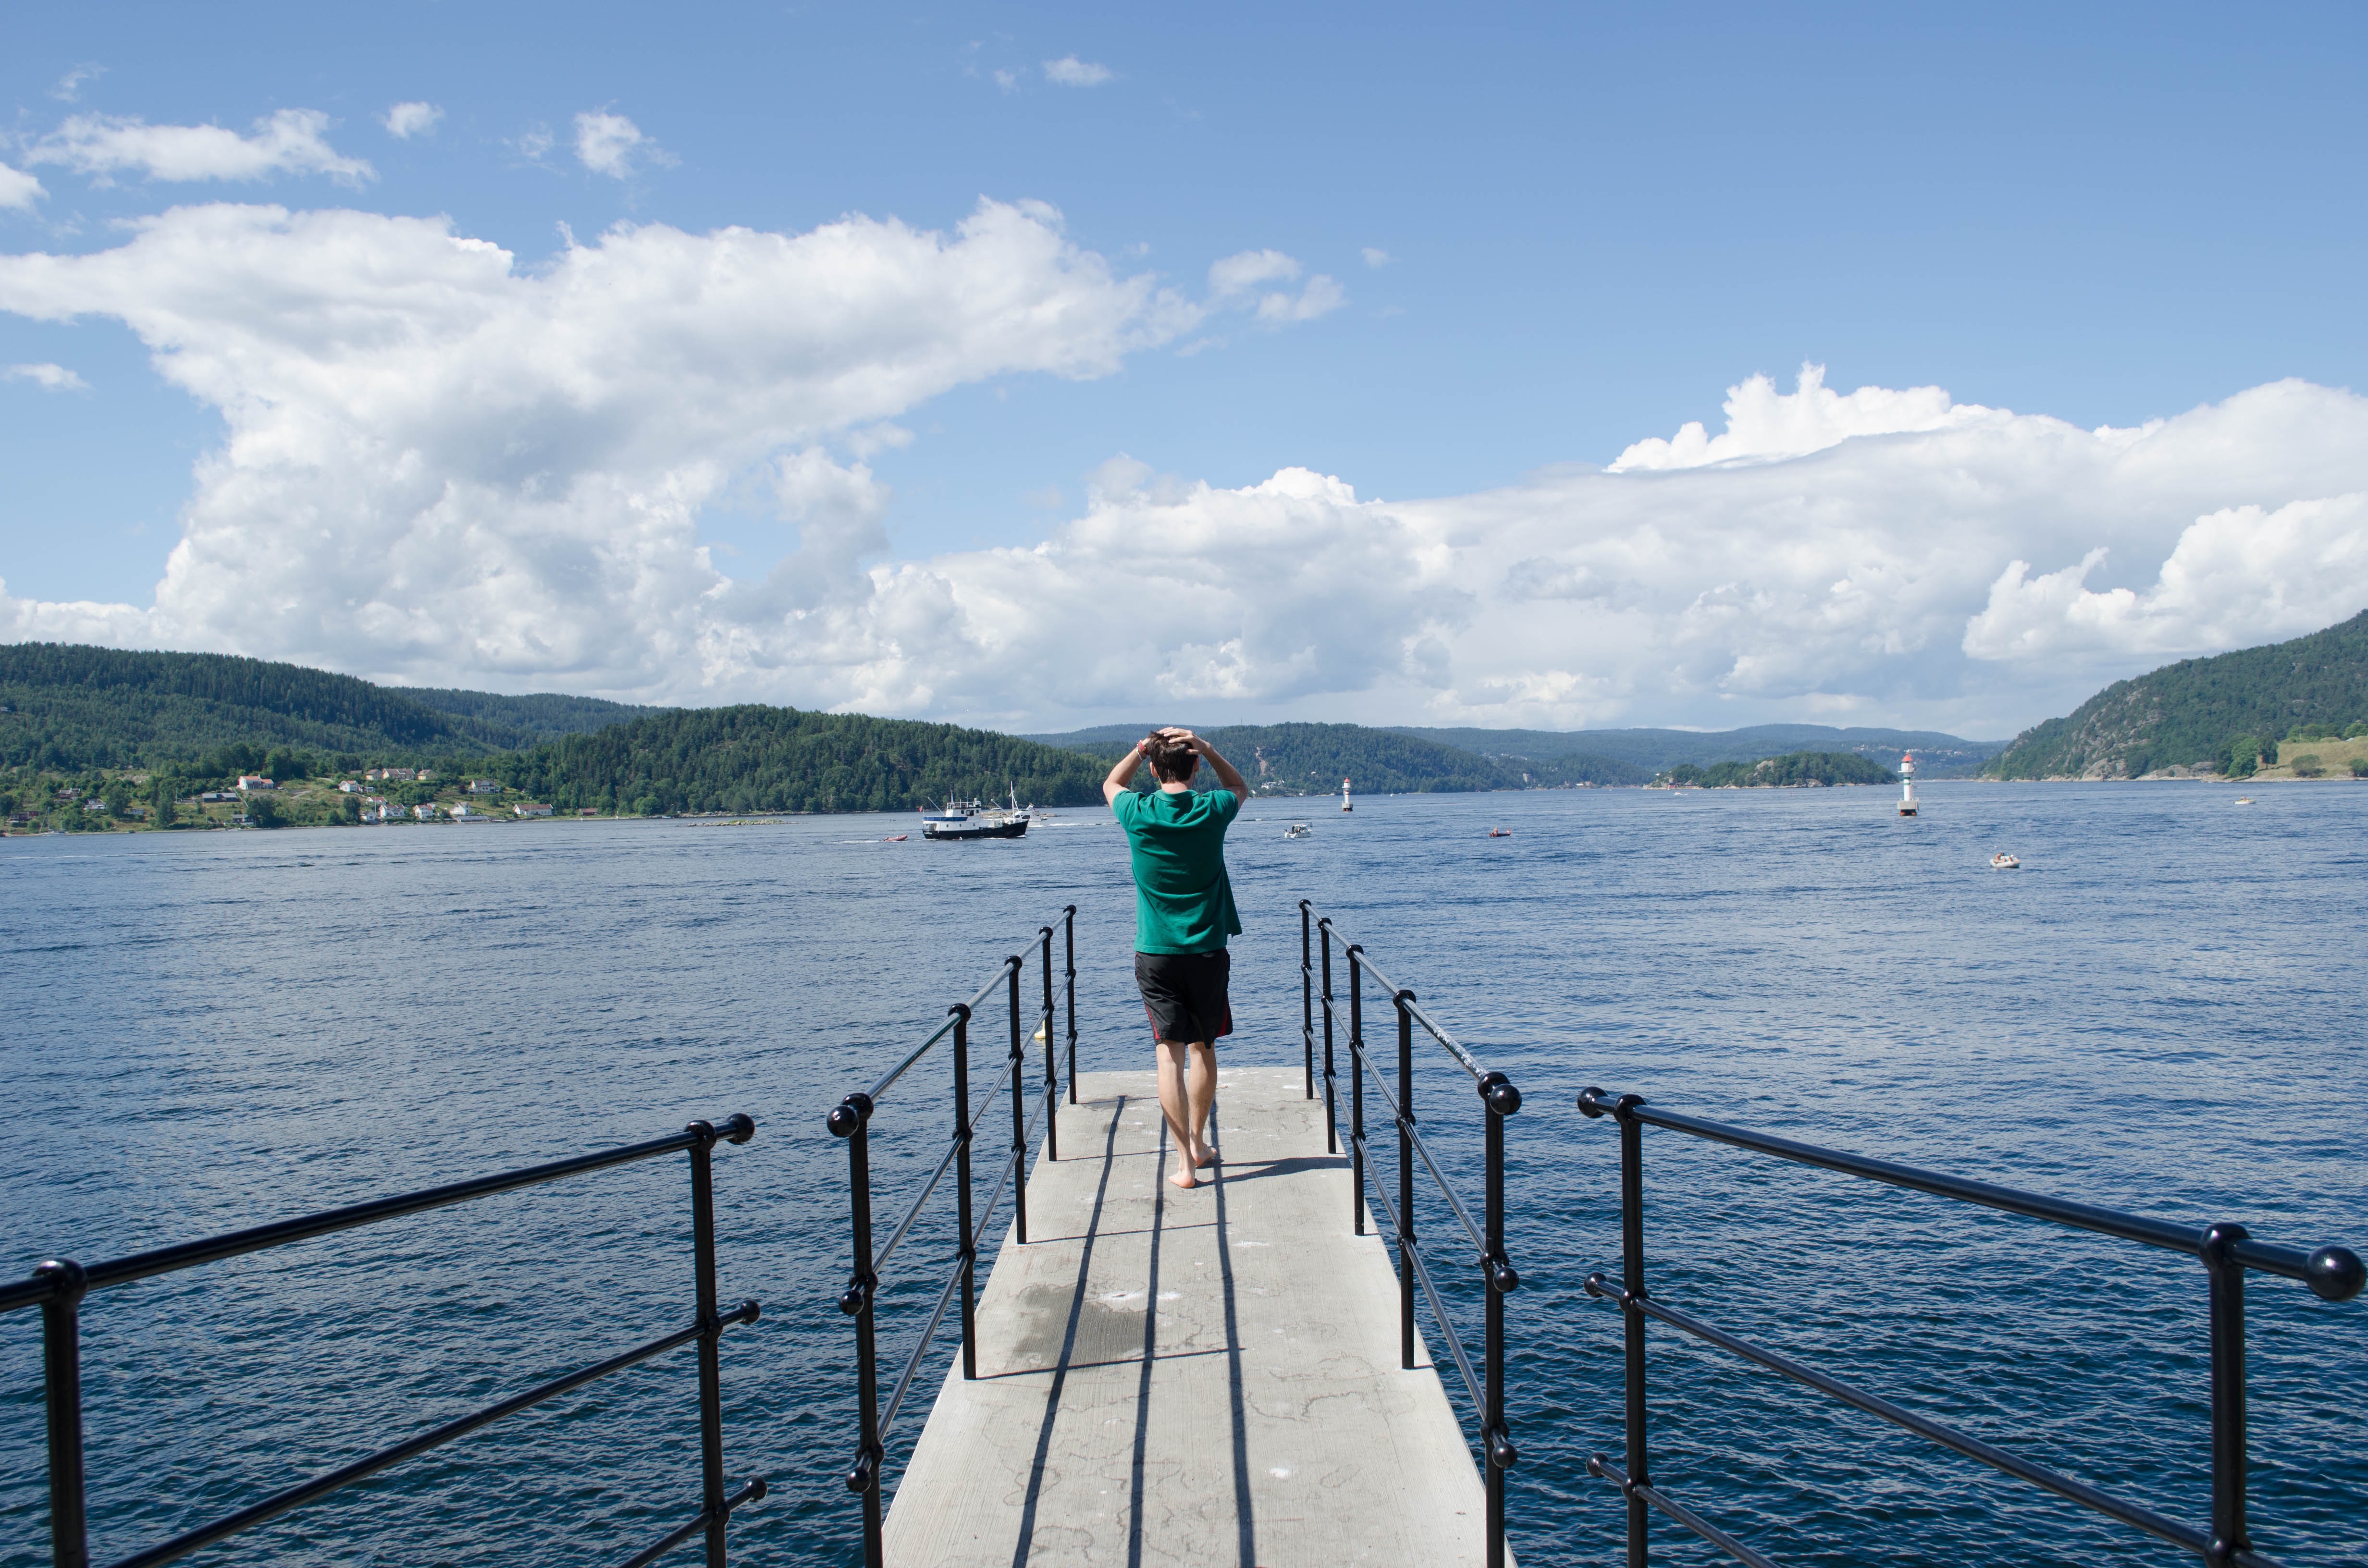
sea, coast, water, ocean, boat, shore, lake, vacation, vehicle, bay, fjord, reservoir, ferry, boating